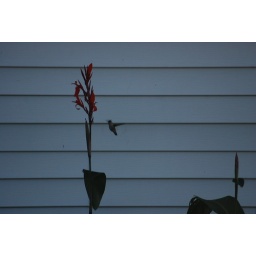
Humming bird in my flowers